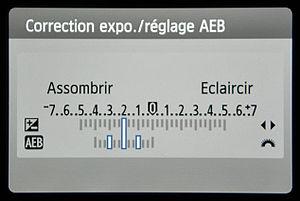
Exemple de réglage du bracketing d'exposition automatique (AEB), centré sur une exposition de -2, et avec une variation de +/-1. L'appareil-photo (modèle Canon 550D) est configuré pour effectuer, en un seul déclenchement, 3 prises de vue successives aux expositions automatiques suivantes
Le bracketing, ou, au Québec, « prise de vue en fourchette », est une technique photographique couramment utilisée par les photographes, qui consiste à réaliser rapidement plusieurs prises de vue d'une même scène, en faisant varier un ou plusieurs paramètres de prise de vue.